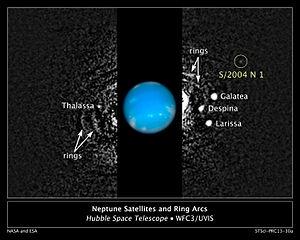
S/2004 N 1, le dernier satellite de Neptune découvert, détecté en 2013 sur des photos d'Hubble prises entre 2004 et 2009.
Dans le Système solaire, 184 satellites naturels ont été mises en évidence comme orbitant autour d'une planète ou d'une planète naine. On en dénombre près de 345 autour de planètes mineures et des découvertes sont annoncées régulièrement. Parmi ces satellites, seuls 19 ont une masse suffisante pour avoir acquis une forme sphéroïdale sous l'effet de leur propre gravité.
Hippocampe, officiellement Neptune XIV Hippocampe, est un satellite naturel de Neptune, le quatorzième objet de ce type connu et le septième parmi ses satellites internes, découvert en juillet 2013. C'est à cette date le plus petit satellite identifié de Neptune.